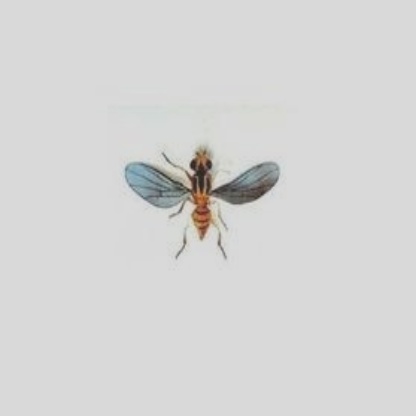
Nhãn: Rầy Nâu (Brown Plant Hopper)